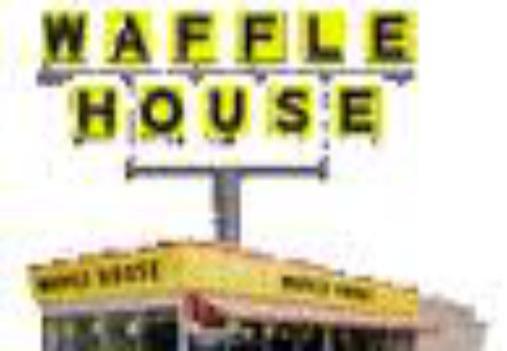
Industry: Food